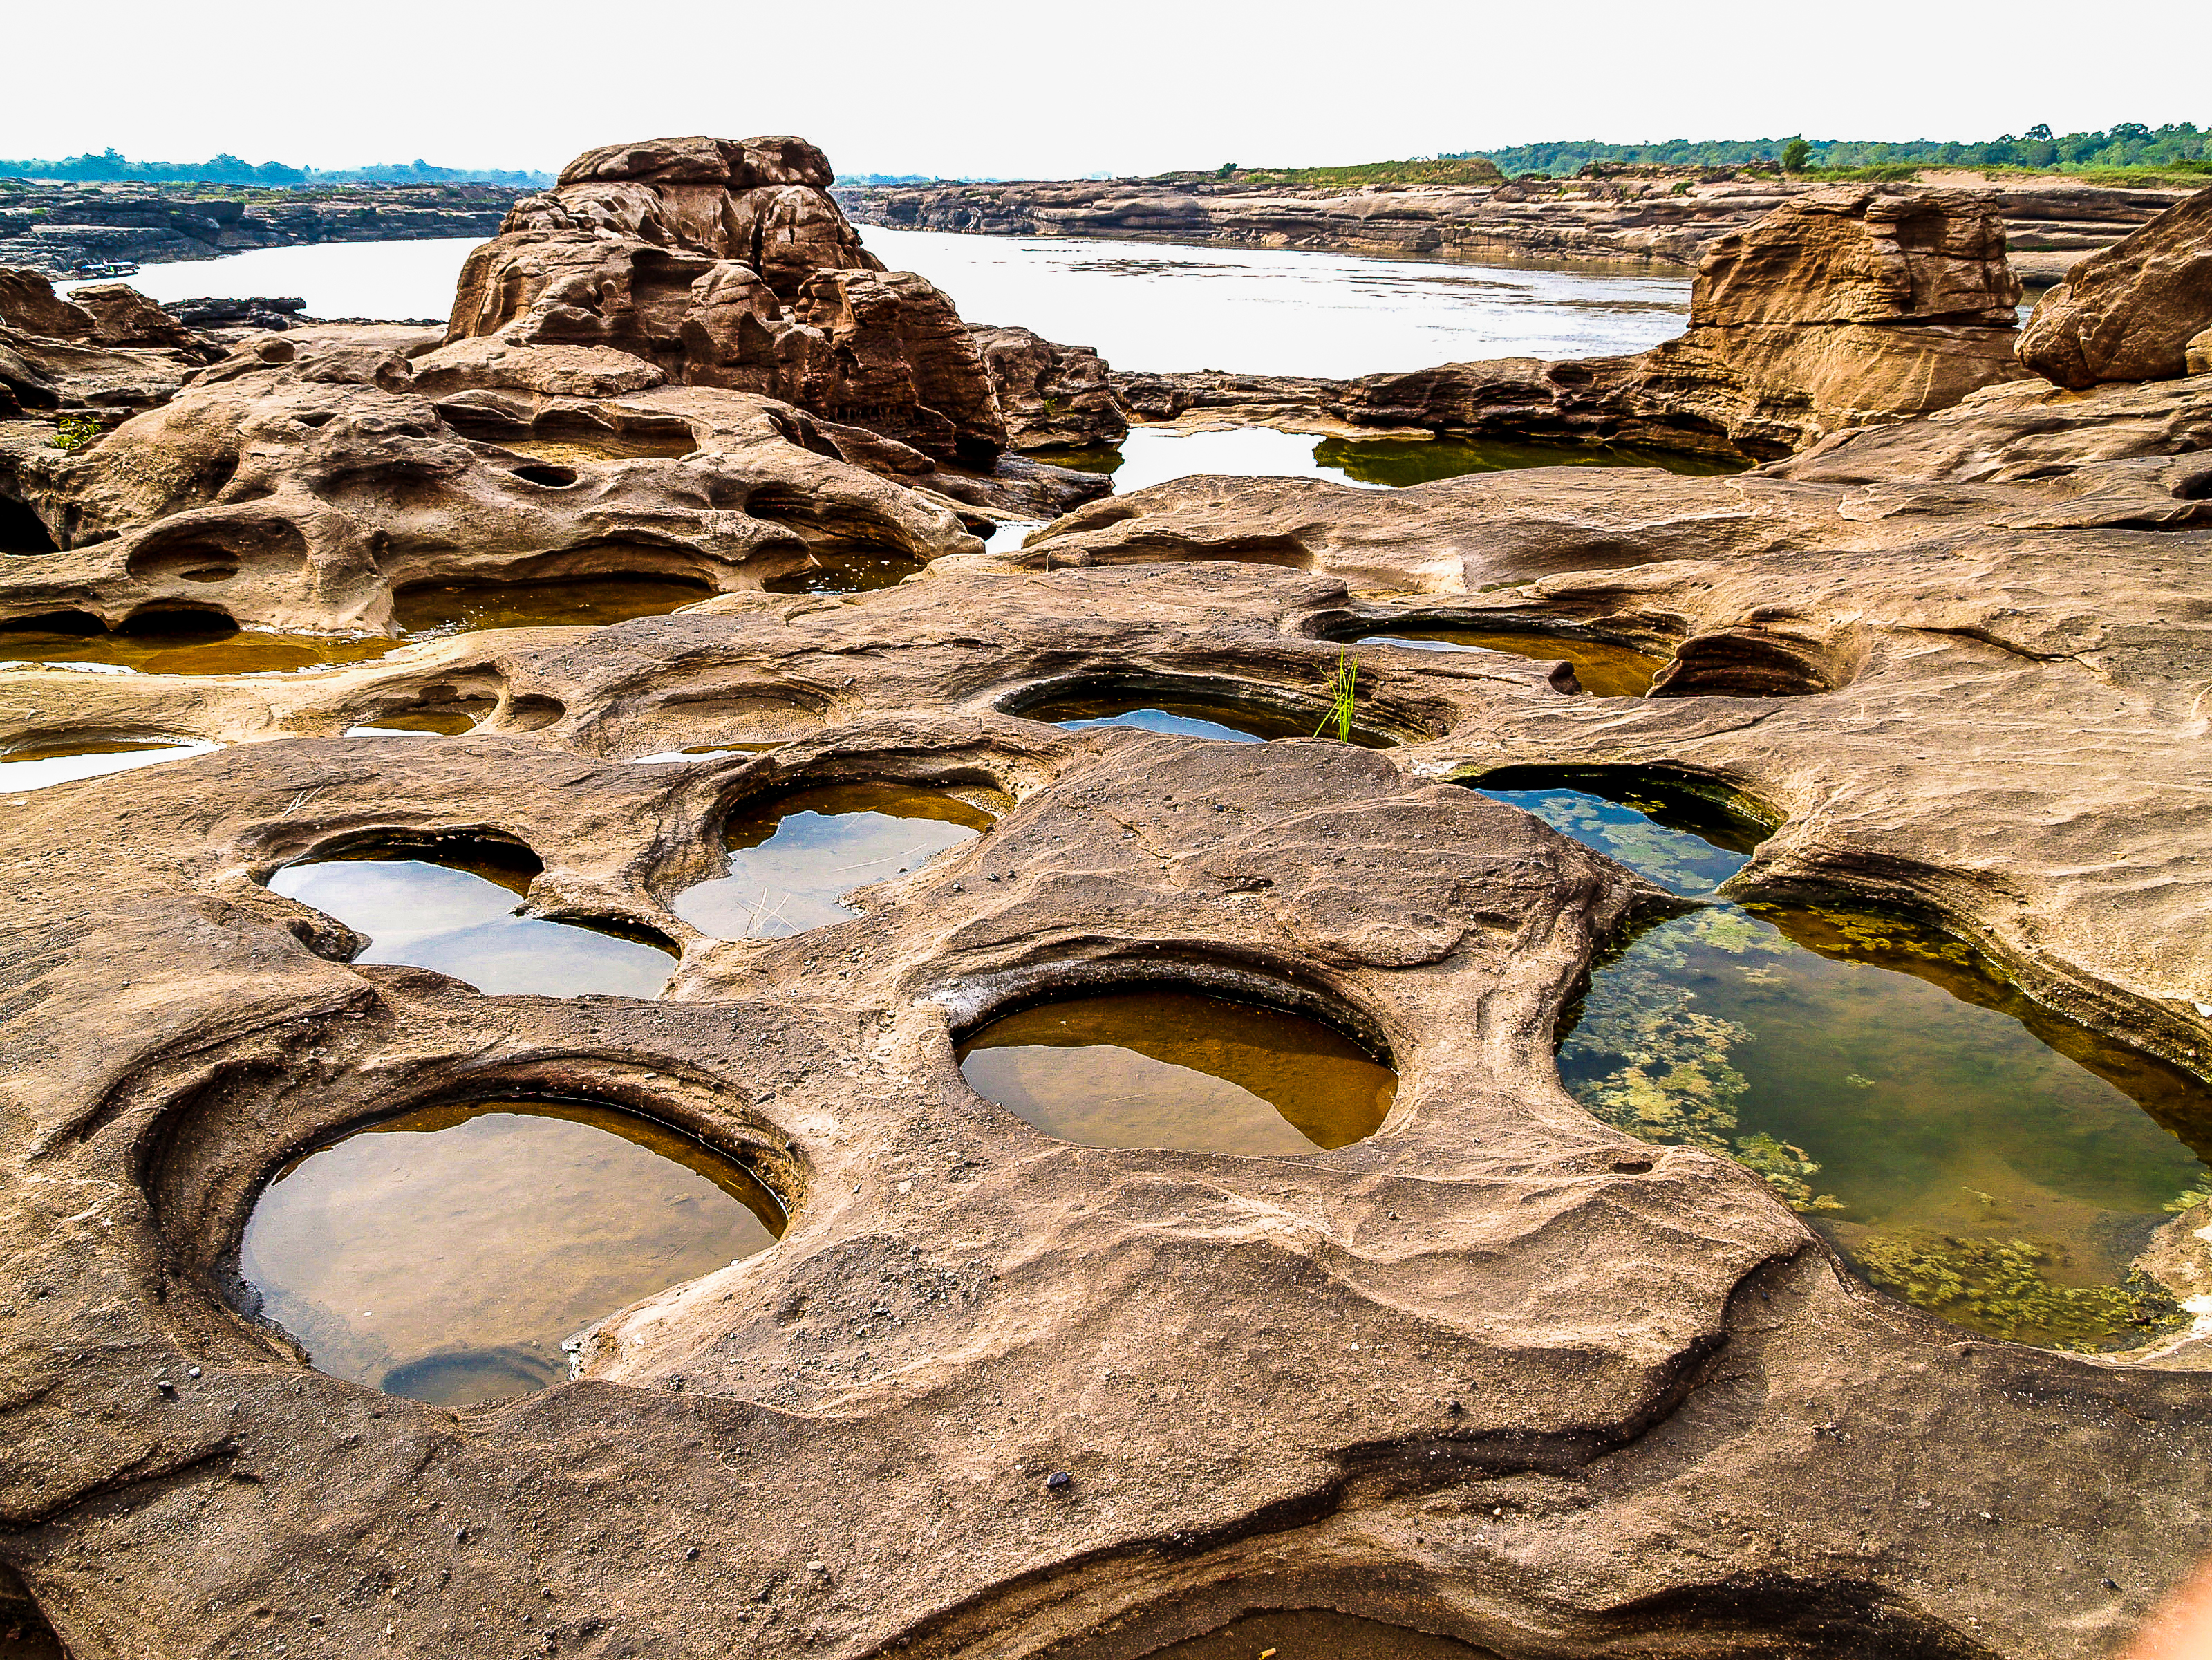
rock, travel, water, landscape, stone, view, tropical, thailand, sky, nature, sampanbok, beautiful, landmark, natural, summer, river, park, canyon, scenery, vacation, unseen, outdoor, thai, amazing, grand, mekong, background, tourist, hole, rocky, geology, formation, coast, sand, badlands, cliff